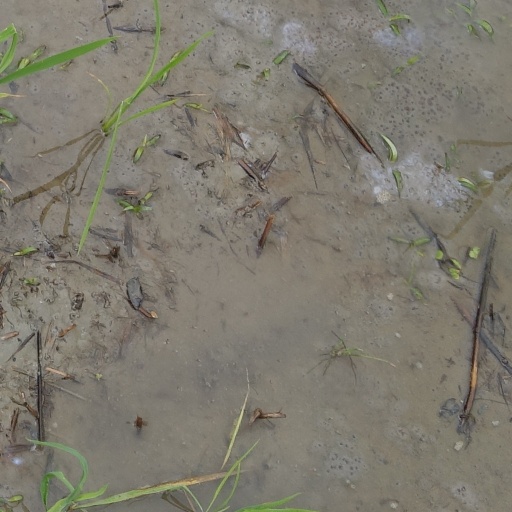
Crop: rice